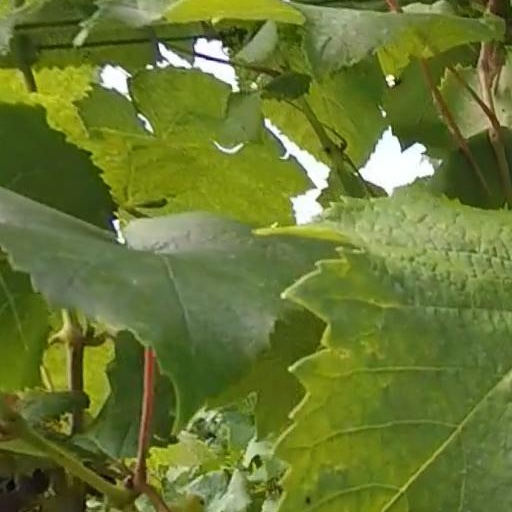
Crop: grape